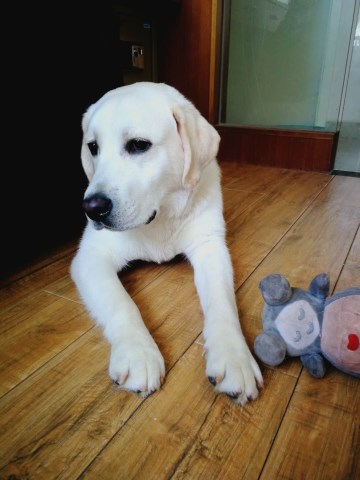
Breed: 3580-n000122-Labrador_retriever